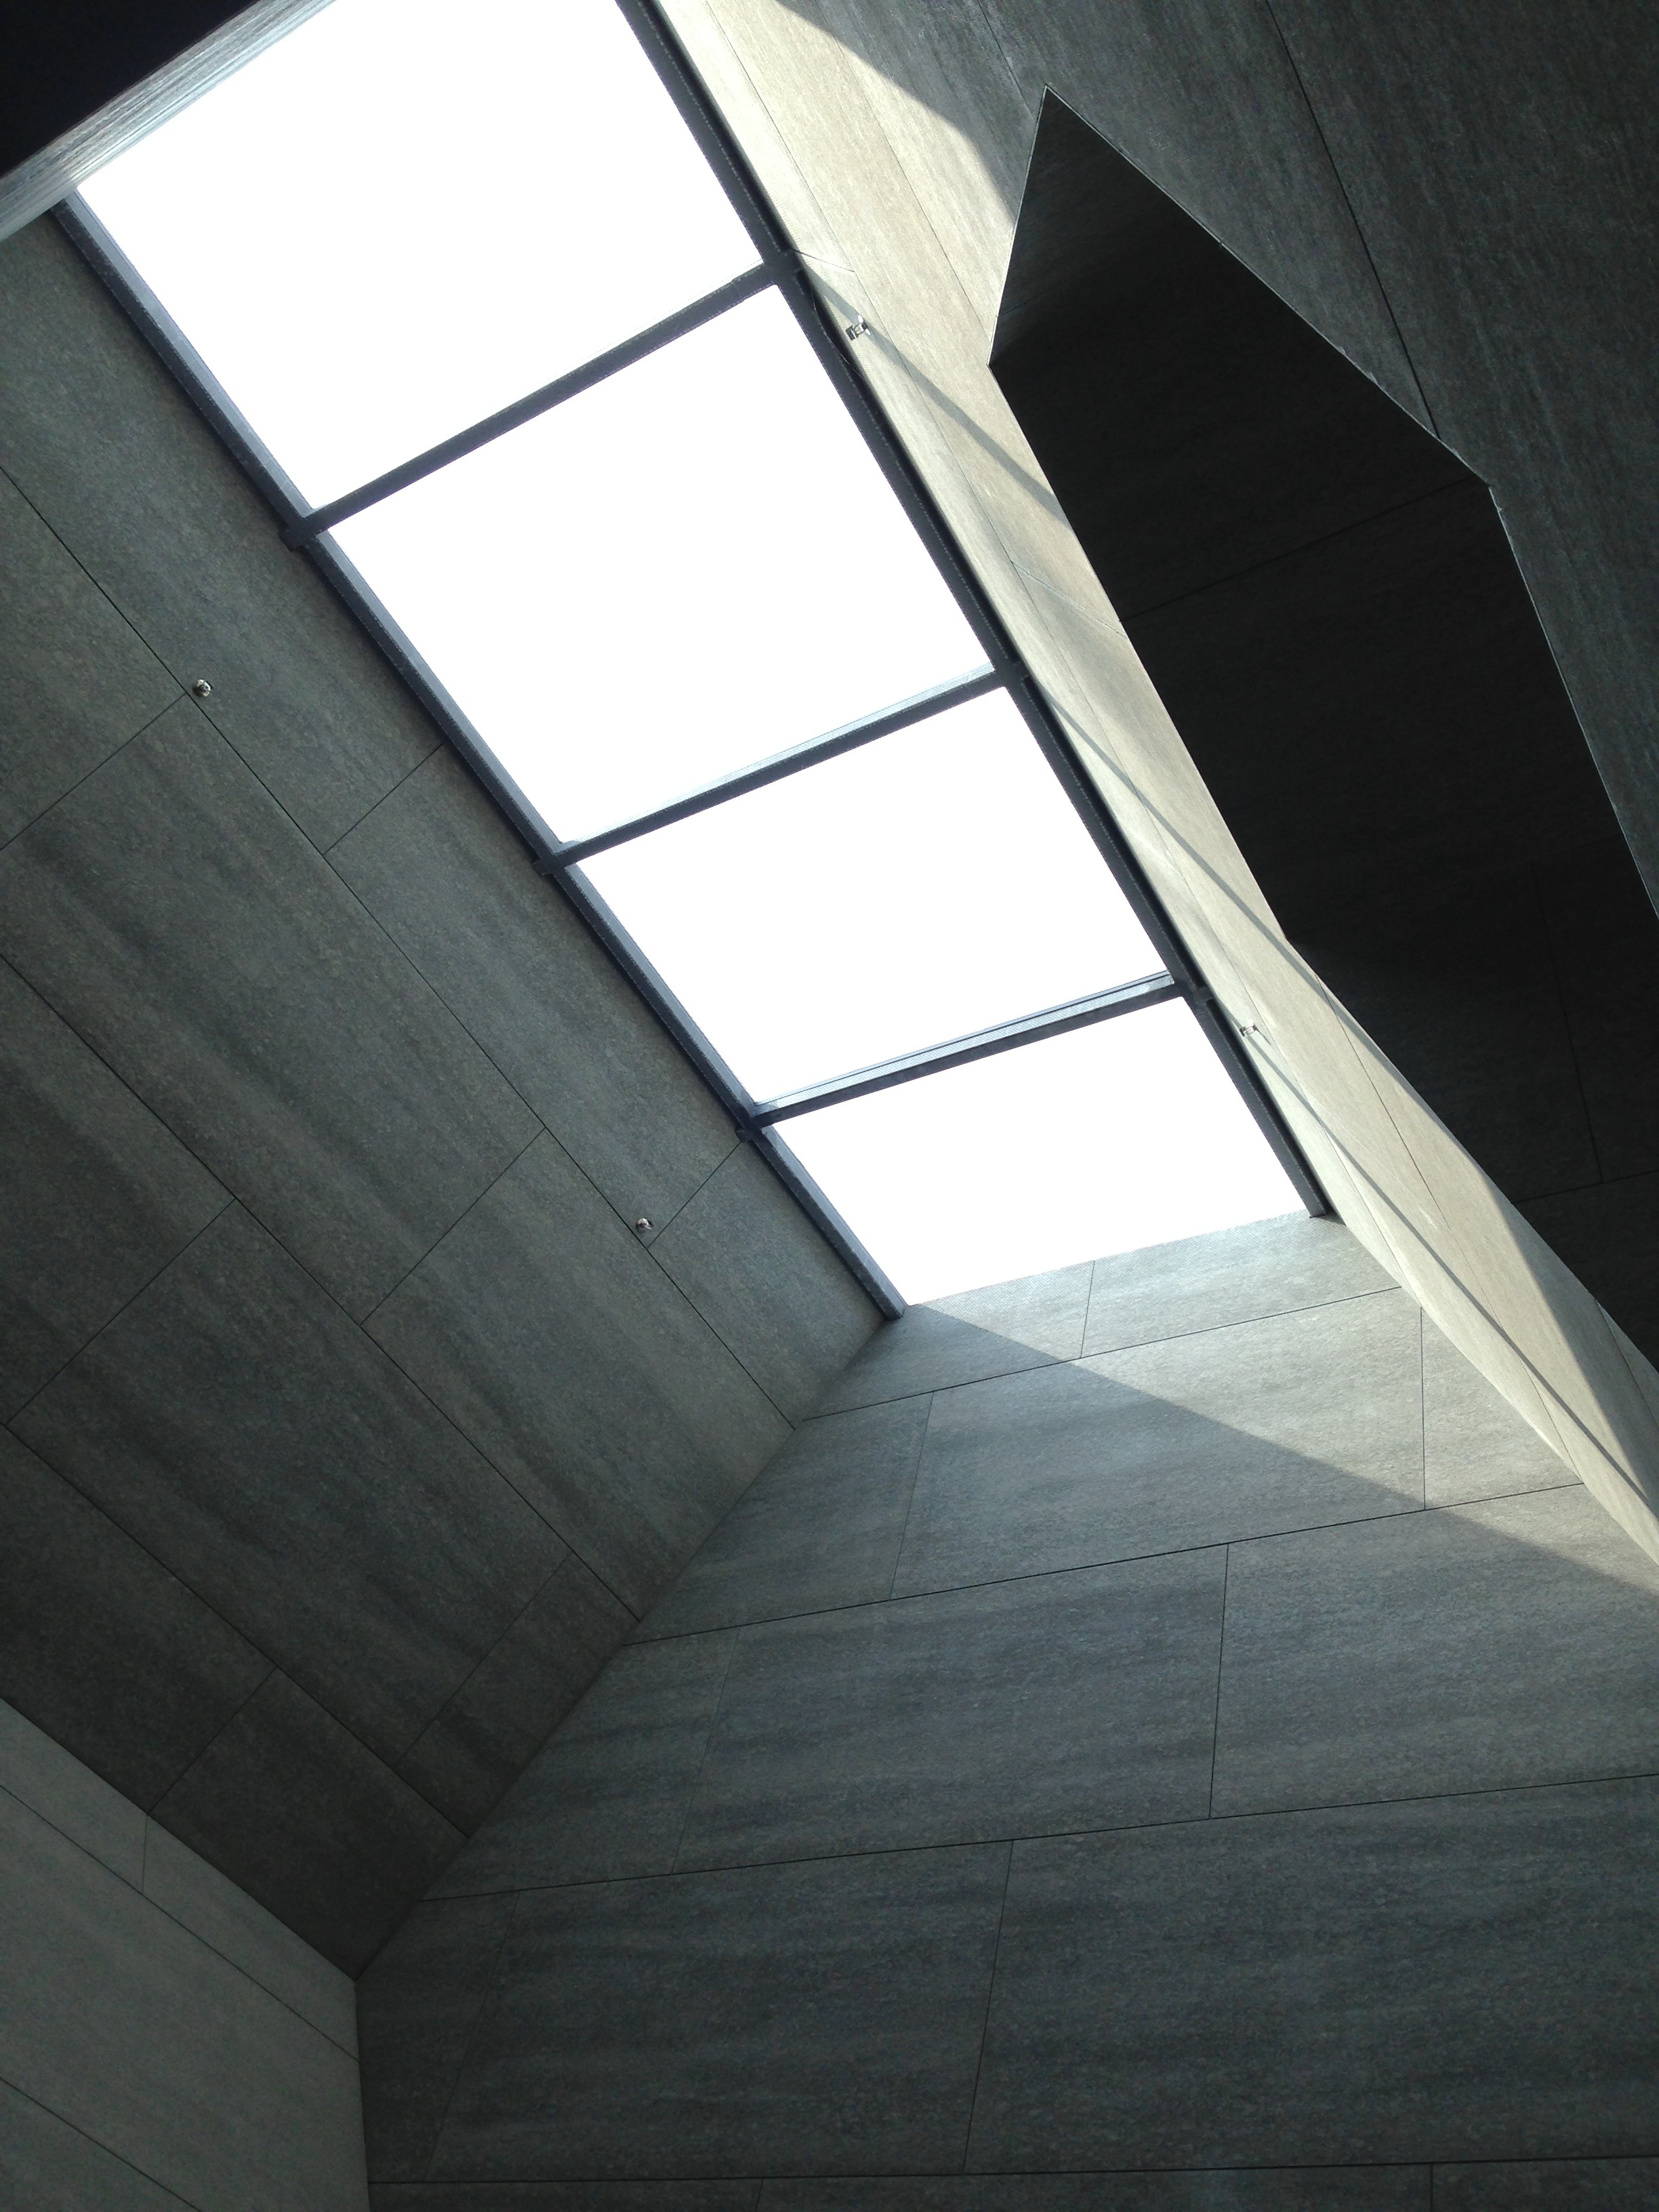
light, architecture, sunshine, white, house, sunlight, window, building, ceiling, line, reflection, geometry, facade, professional, lighting, interior design, symmetry, shenzhen, shape, art gallery, daylighting, china art museum, dormer, high ash